Paulo Costanzo

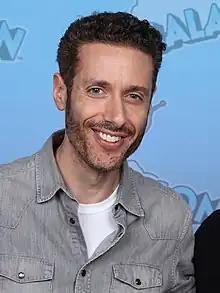
Costanzo in 2023

Paulo Costanzo (born September 21, 1978) is a Canadian actor. He is best known for playing Aximili-Esgarrouth-Isthill (Ax) in the TV series "Animorphs", the roles of Rubin Carver in the comedy film "Road Trip", Alexander Cabot in "Josie and the Pussycats", Michael Tribbiani in the NBC sitcom "Joey", Evan R. Lawson in the USA Network series "Royal Pains", and Lyor Boone in the ABC political drama "Designated Survivor".